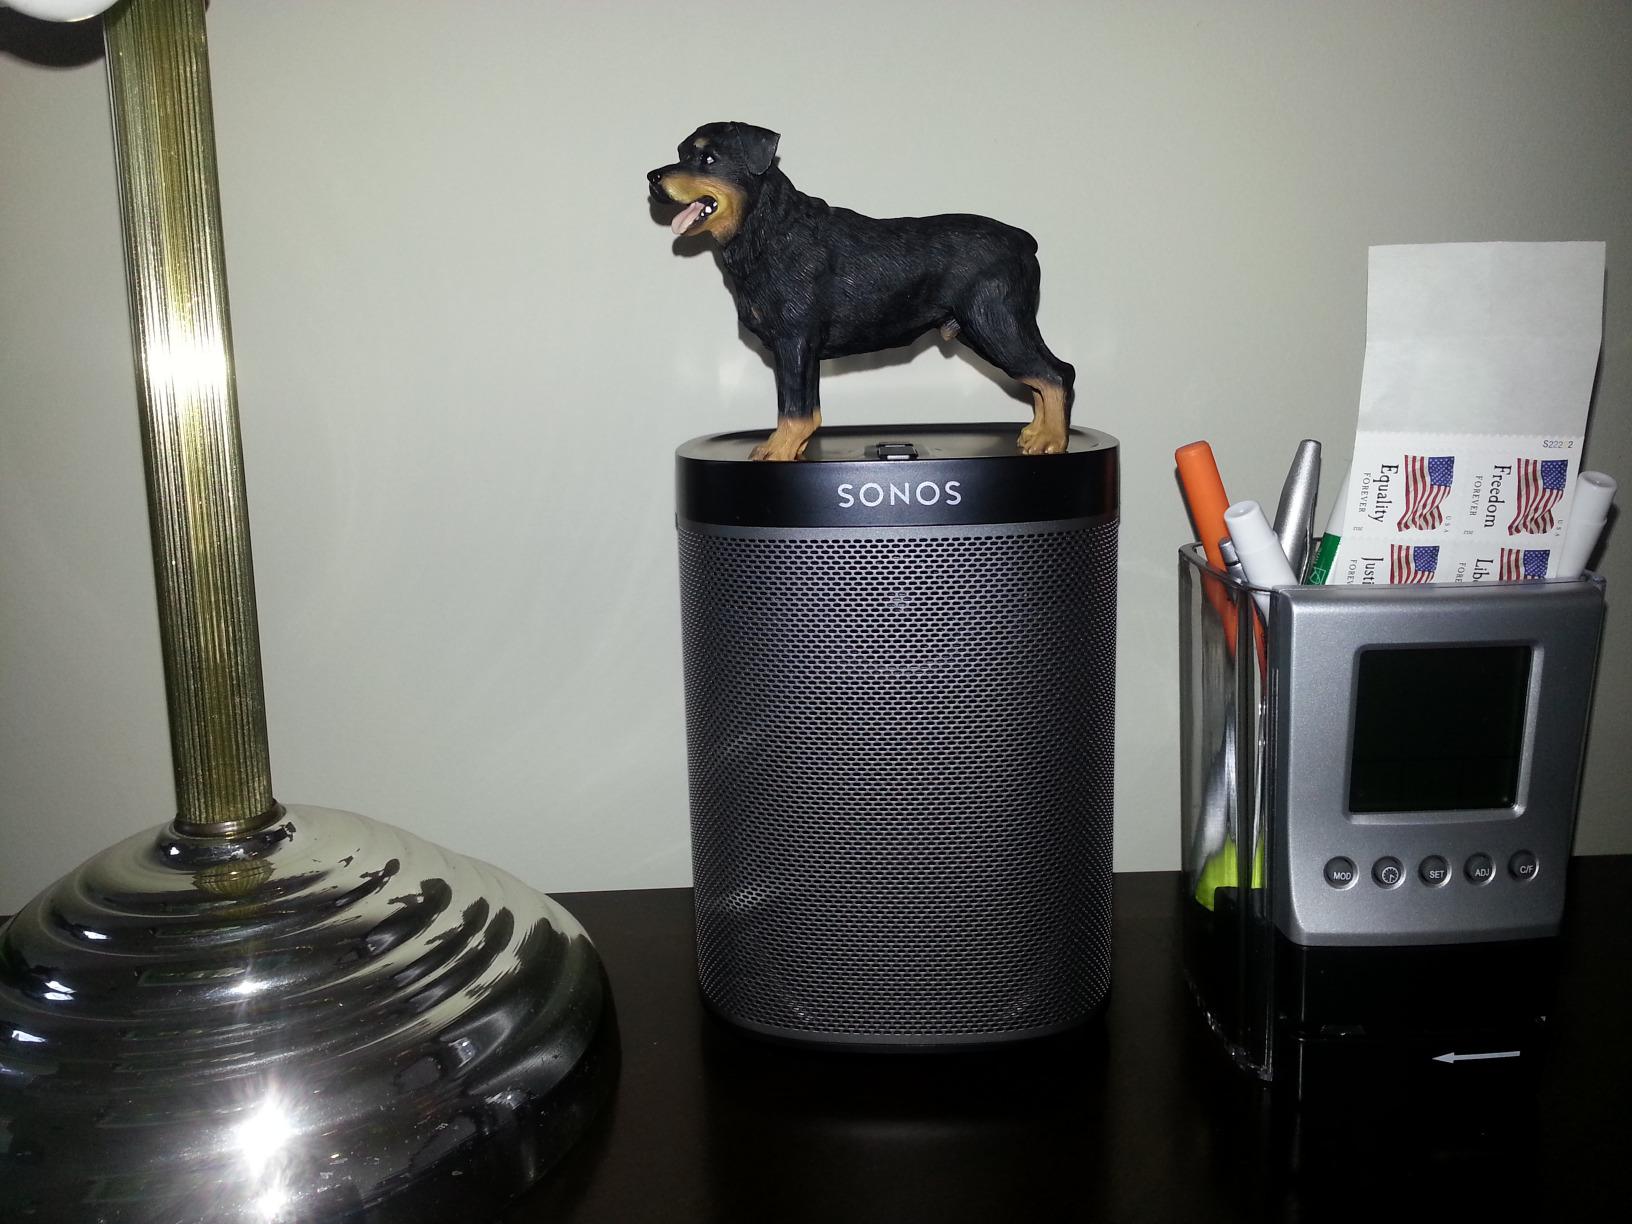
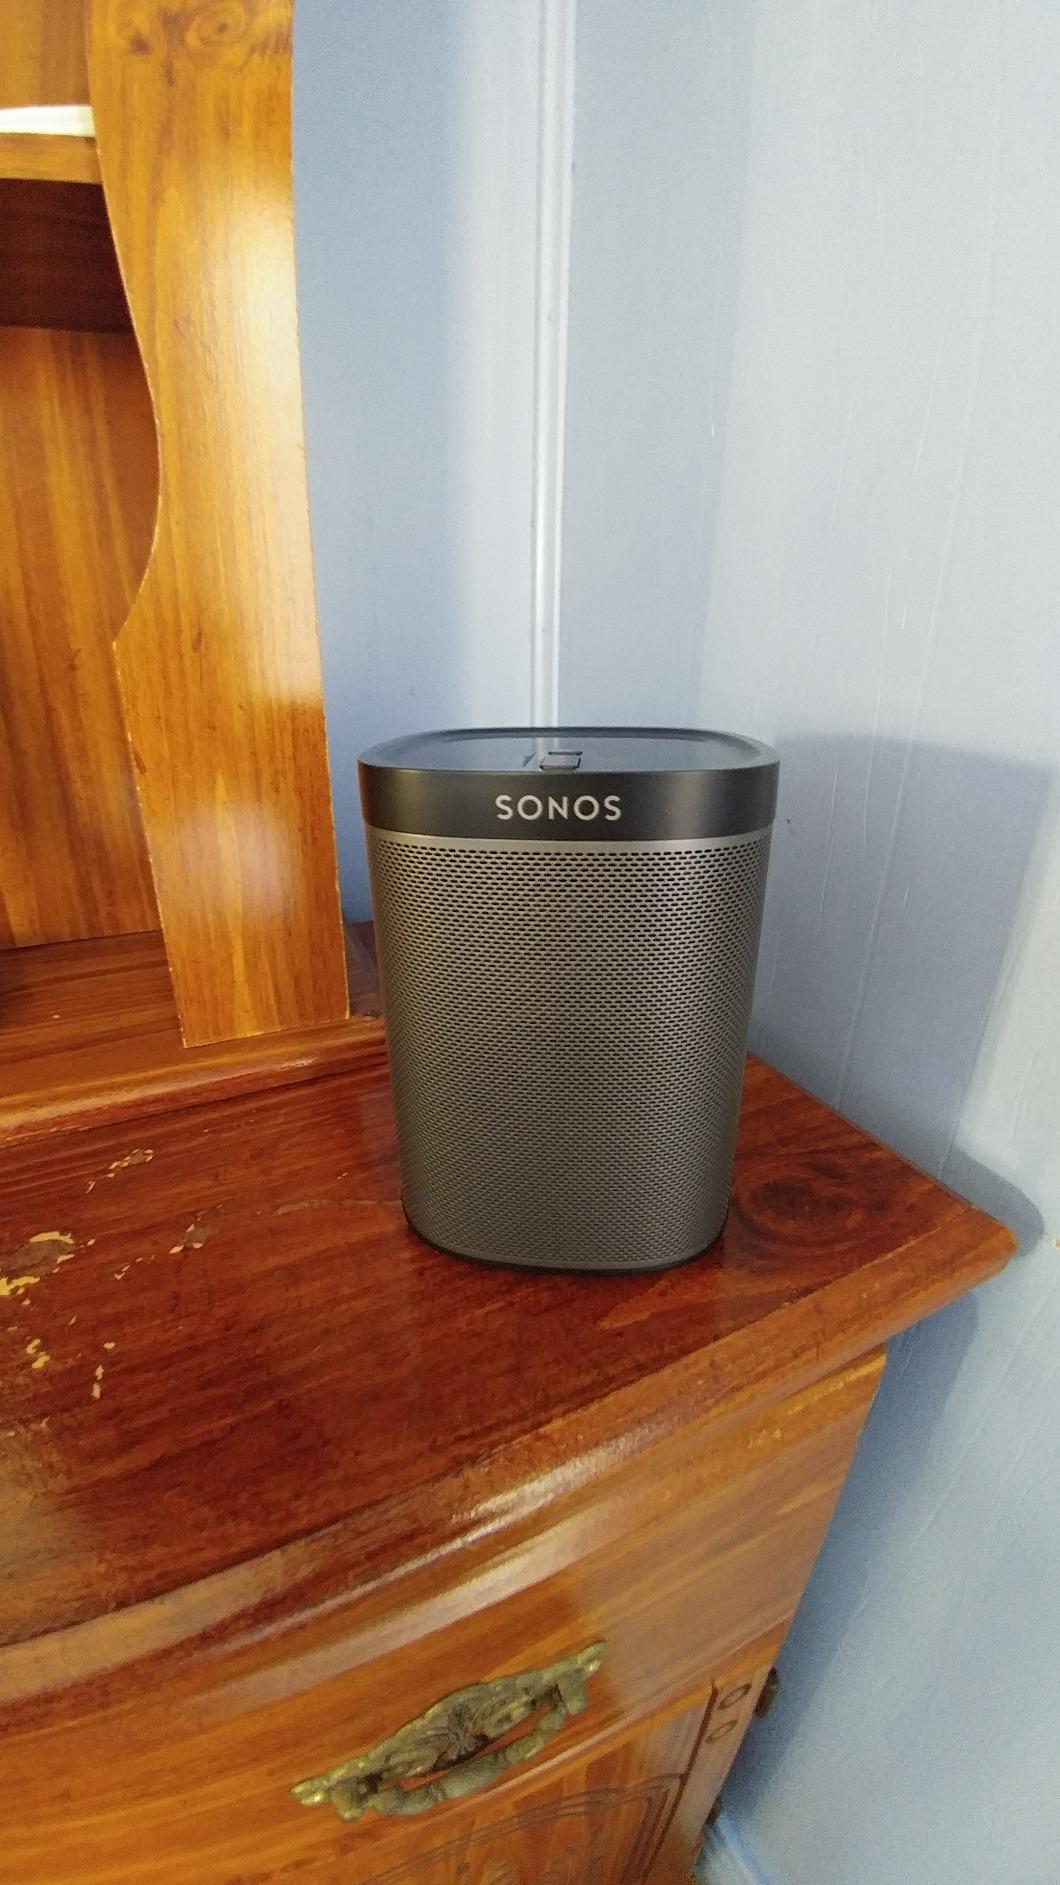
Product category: speaker
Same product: yes